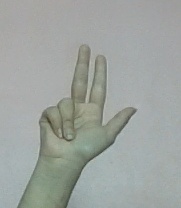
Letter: al